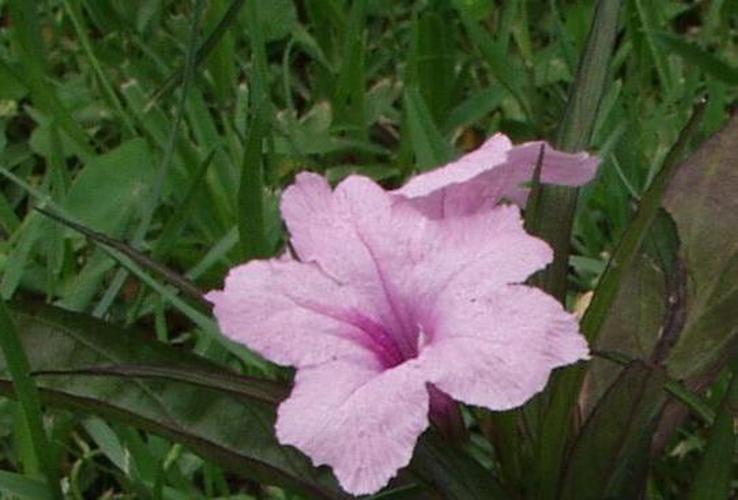
Label: mexican petunia